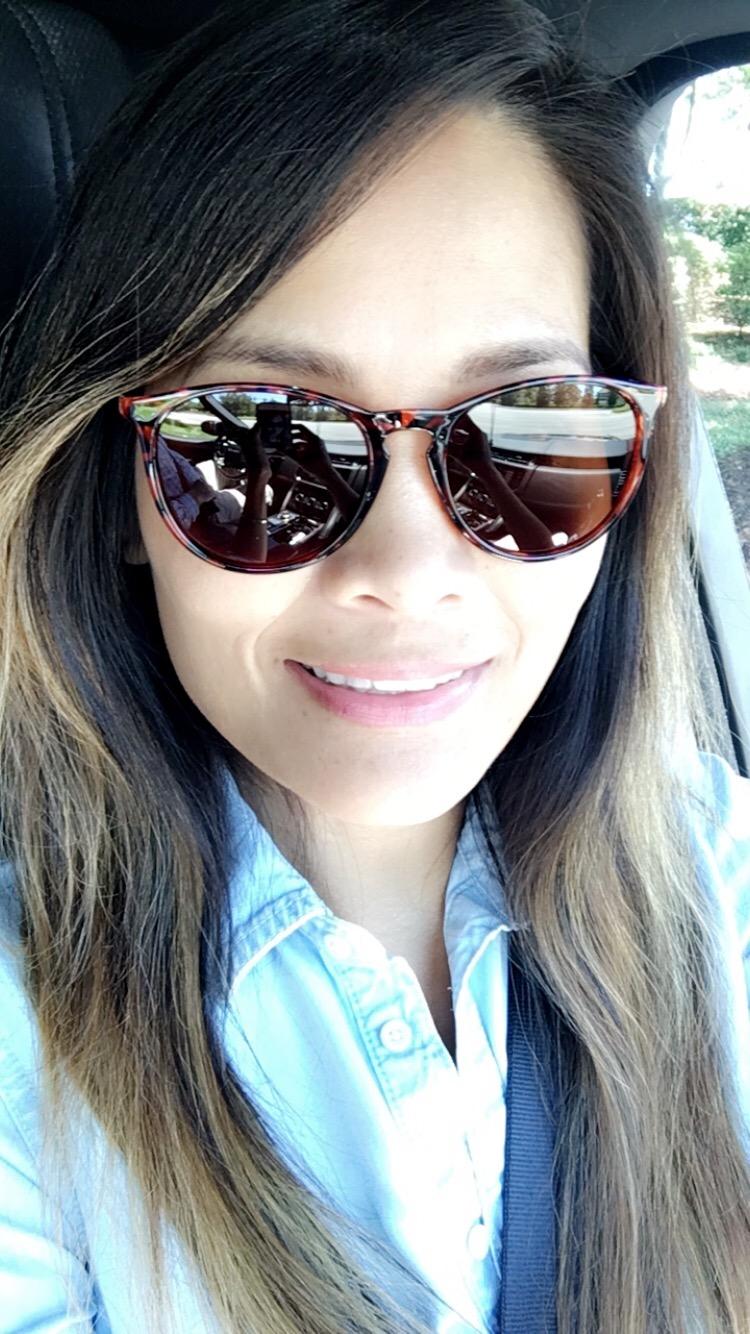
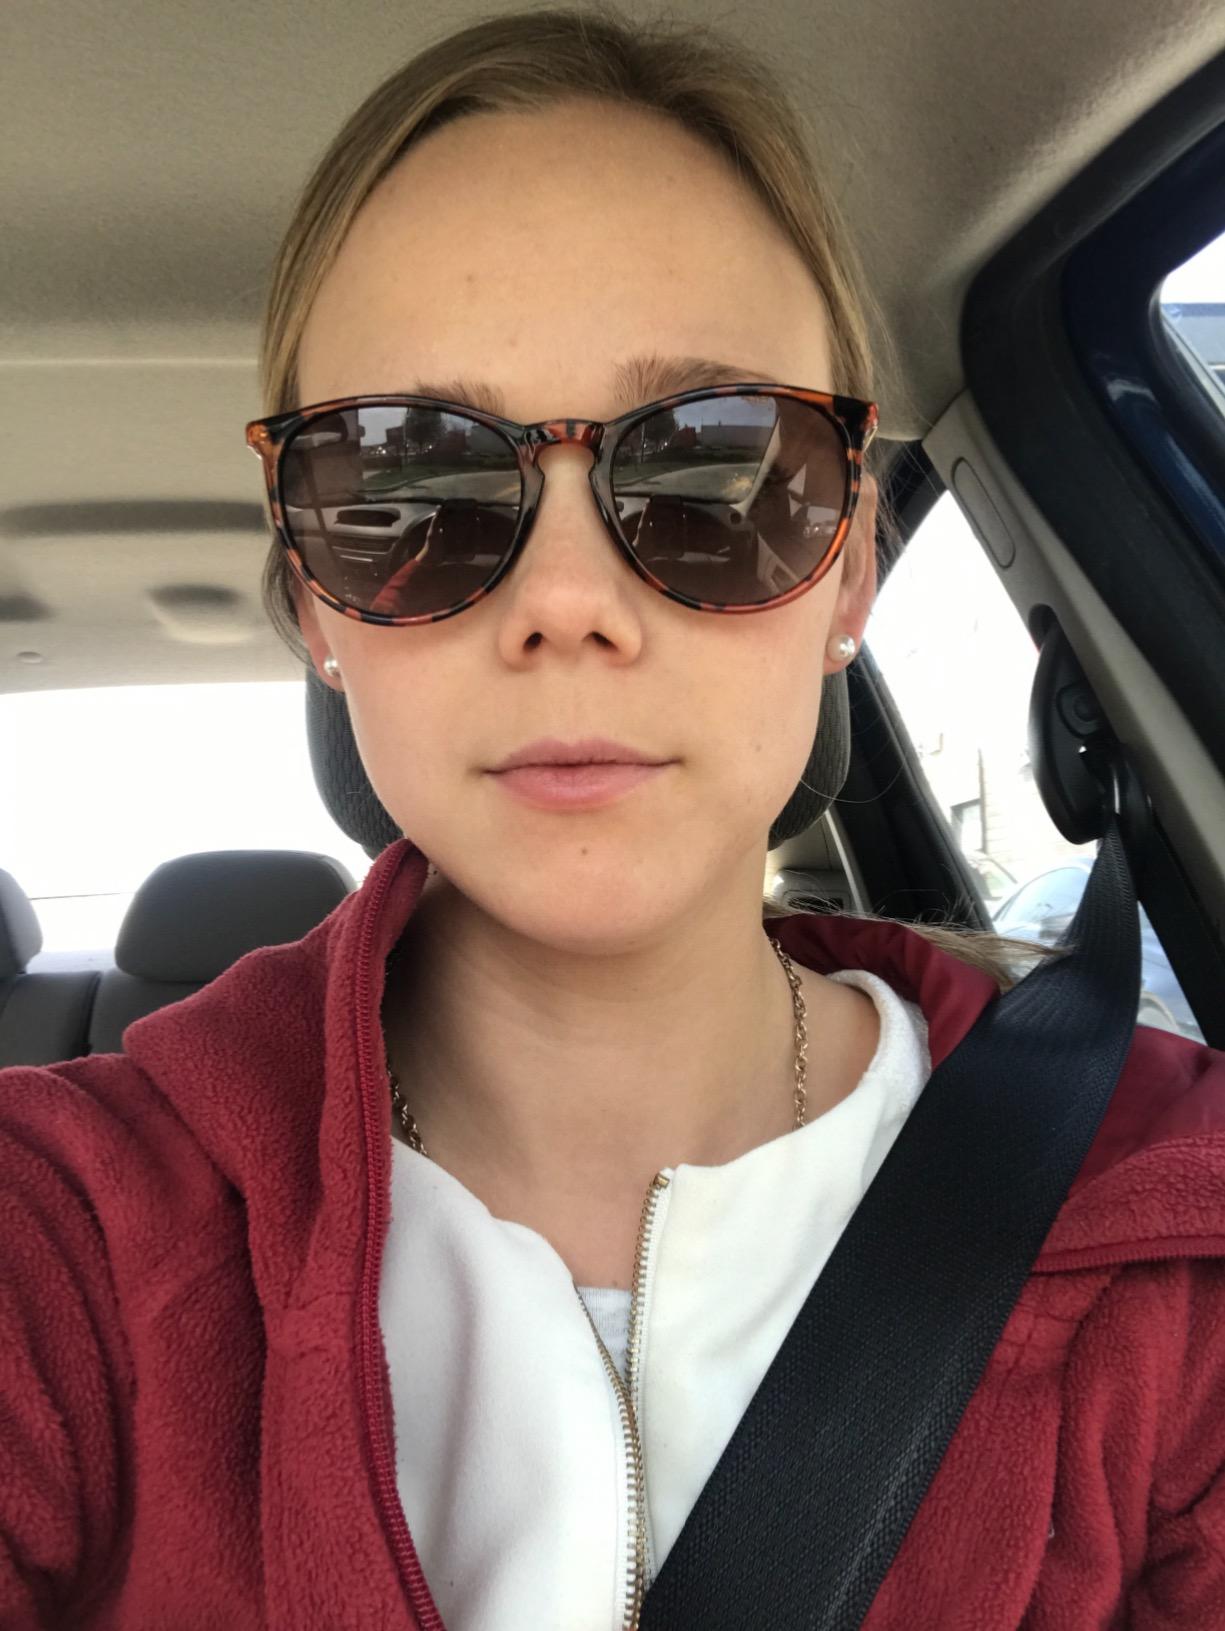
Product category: accessories_sunglasses
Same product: yes